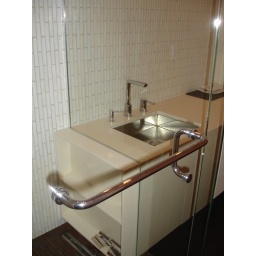
yes, the corian cabinet passes thru the glass to give you some shampoo shelving in the shower.